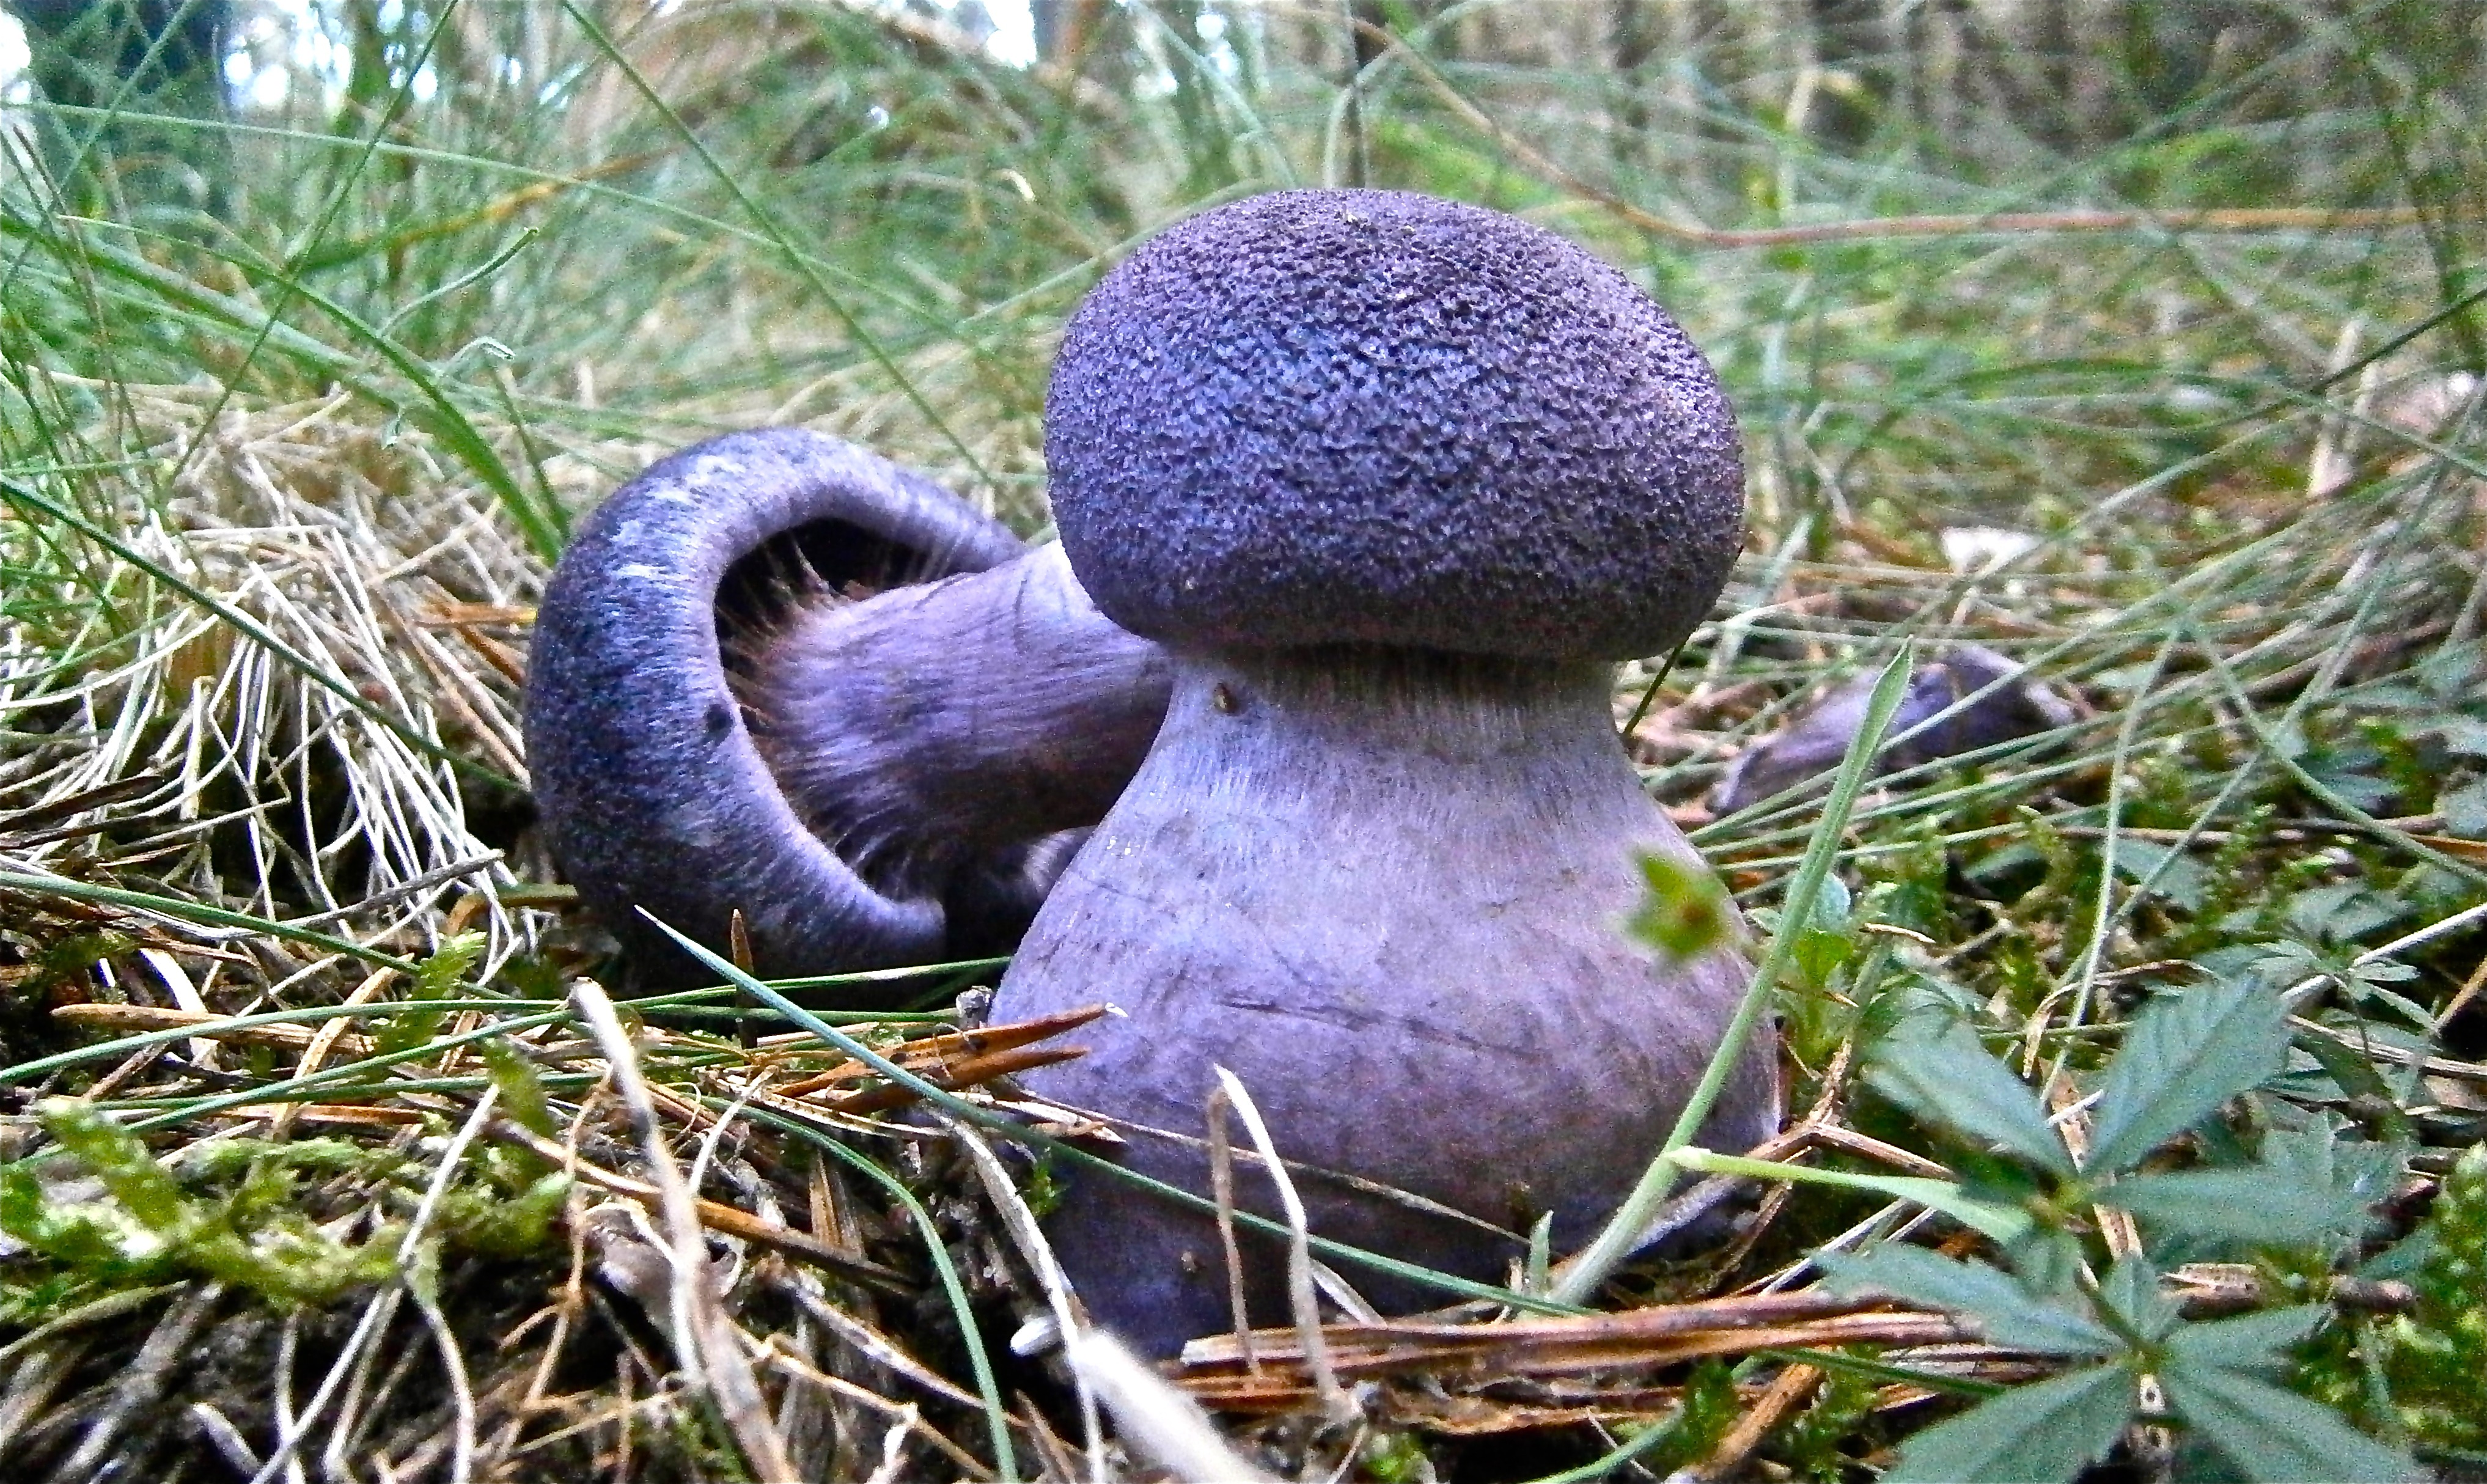
nature, forest, grass, wildlife, autumn, mushroom, fauna, fungus, mushrooms, woodland, bolete, edible mushroom, agaricomycetes, penny bun, lepista